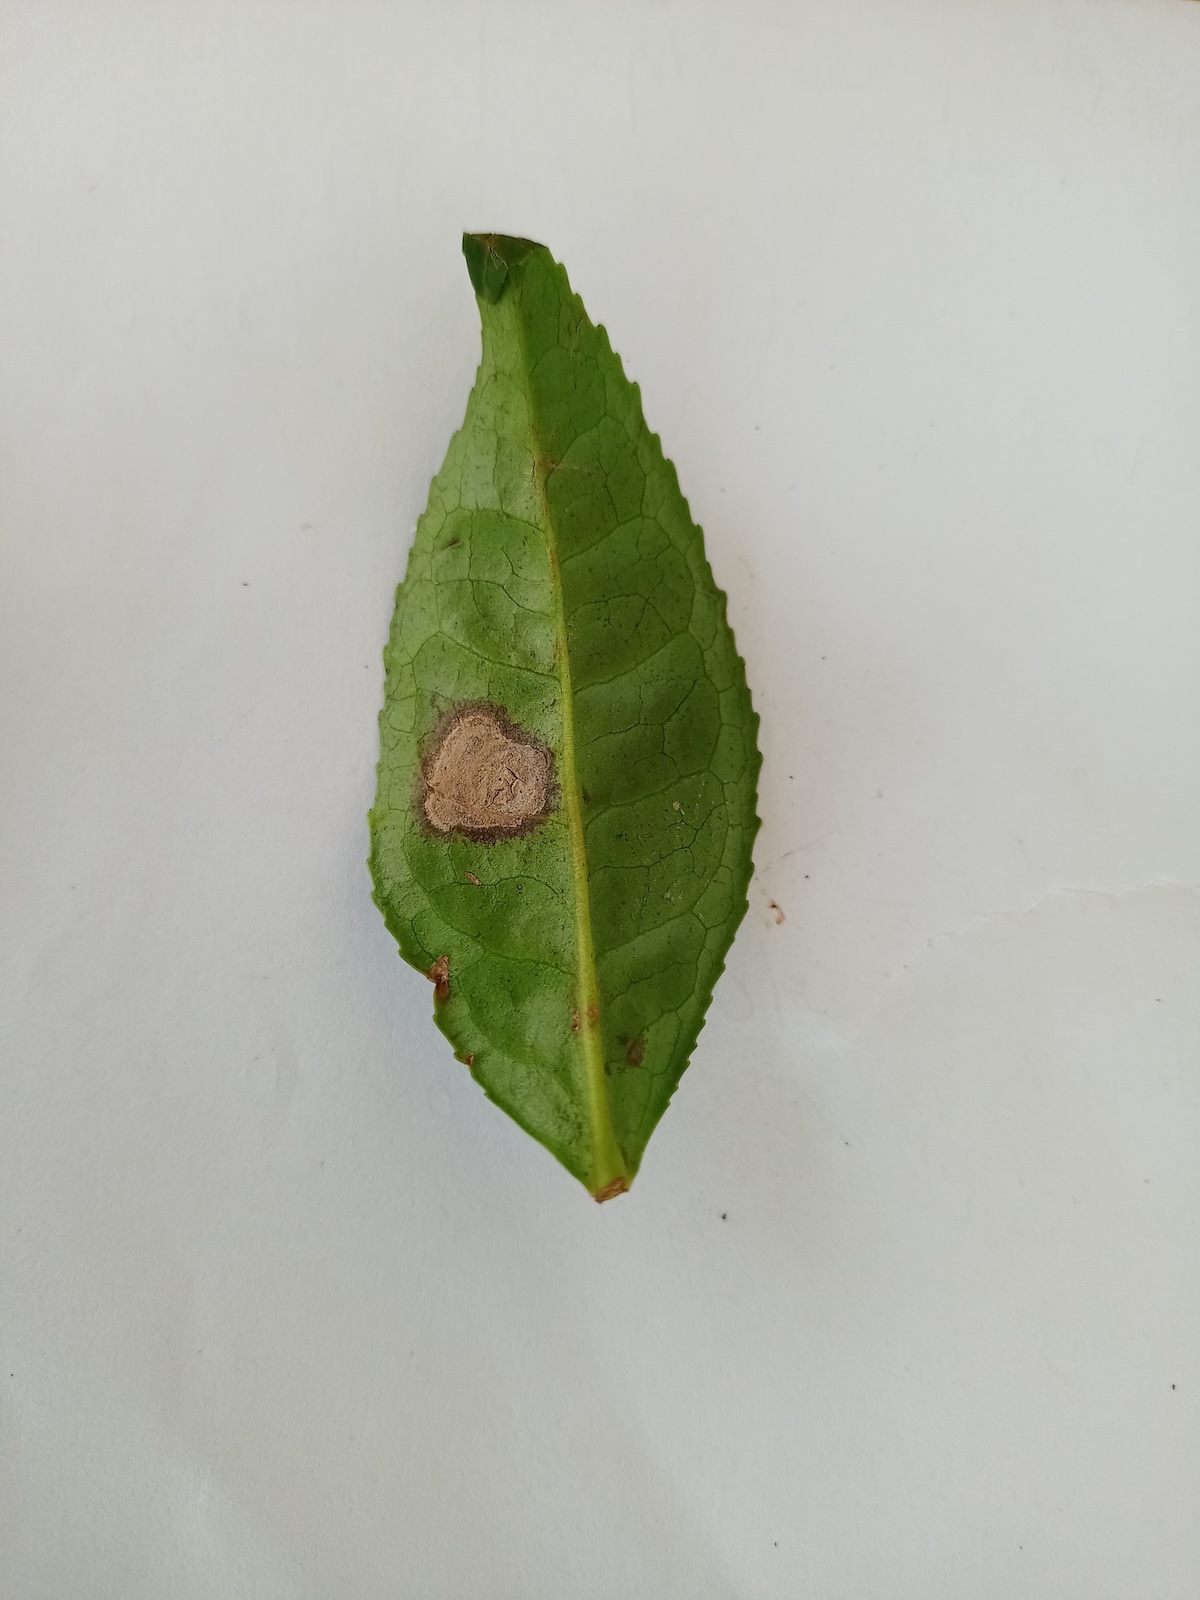
Label: Gray Blight